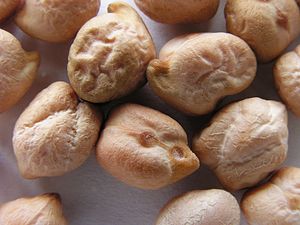
Kikært
Kikært er en enårig, urteagtig plante med en mere eller mindre forgrenet, opret til overhængende vækst. Plantens frø, kikærter, er meget anvendt i madlavningen. De kaldes også for garbanzobønner efter det spanske ord for planten.